Cheyenne

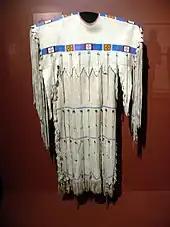
Cheyenne hide dress, , Gilcrease Museum

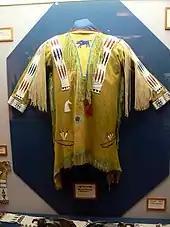
Cheyenne beaded hide shirt, Woolaroc

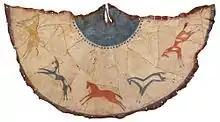
Cheyenne model tipi, buffalo hide, 1860

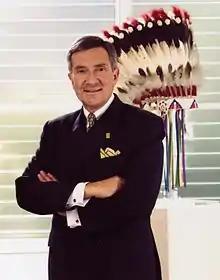
W. Richard West Jr., former director and cofounder of the Smithsonian's National Museum of the American Indian

The Cheyenne called themselves "Tsétsêhéstâhese" (more commonly as the "Tsitsistas"; singular: "Tsétsêhéstaestse"), which translates to "those who are like this". The Suhtai, also called the Só'taeo'o, Só'taétaneo'o, Sutaio (singular: Só'taétane) traveled with the Tsétsêhéstâhese and merged with them after 1832. The Suhtai had slightly different speech and customs from the Tsétsêhéstâhese.